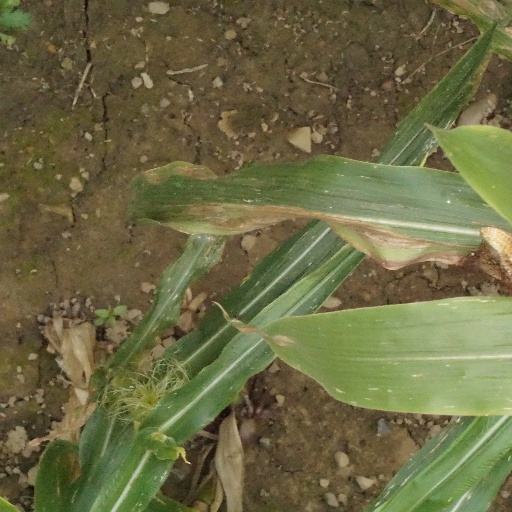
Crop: maize; corn